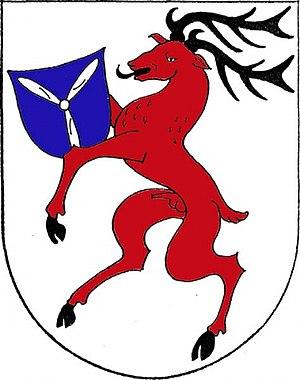
Sedlec est une commune du district de Třebíč, dans la région de Vysočina, en République tchèque. Sa population s'élevait à 240 habitants en 2019.